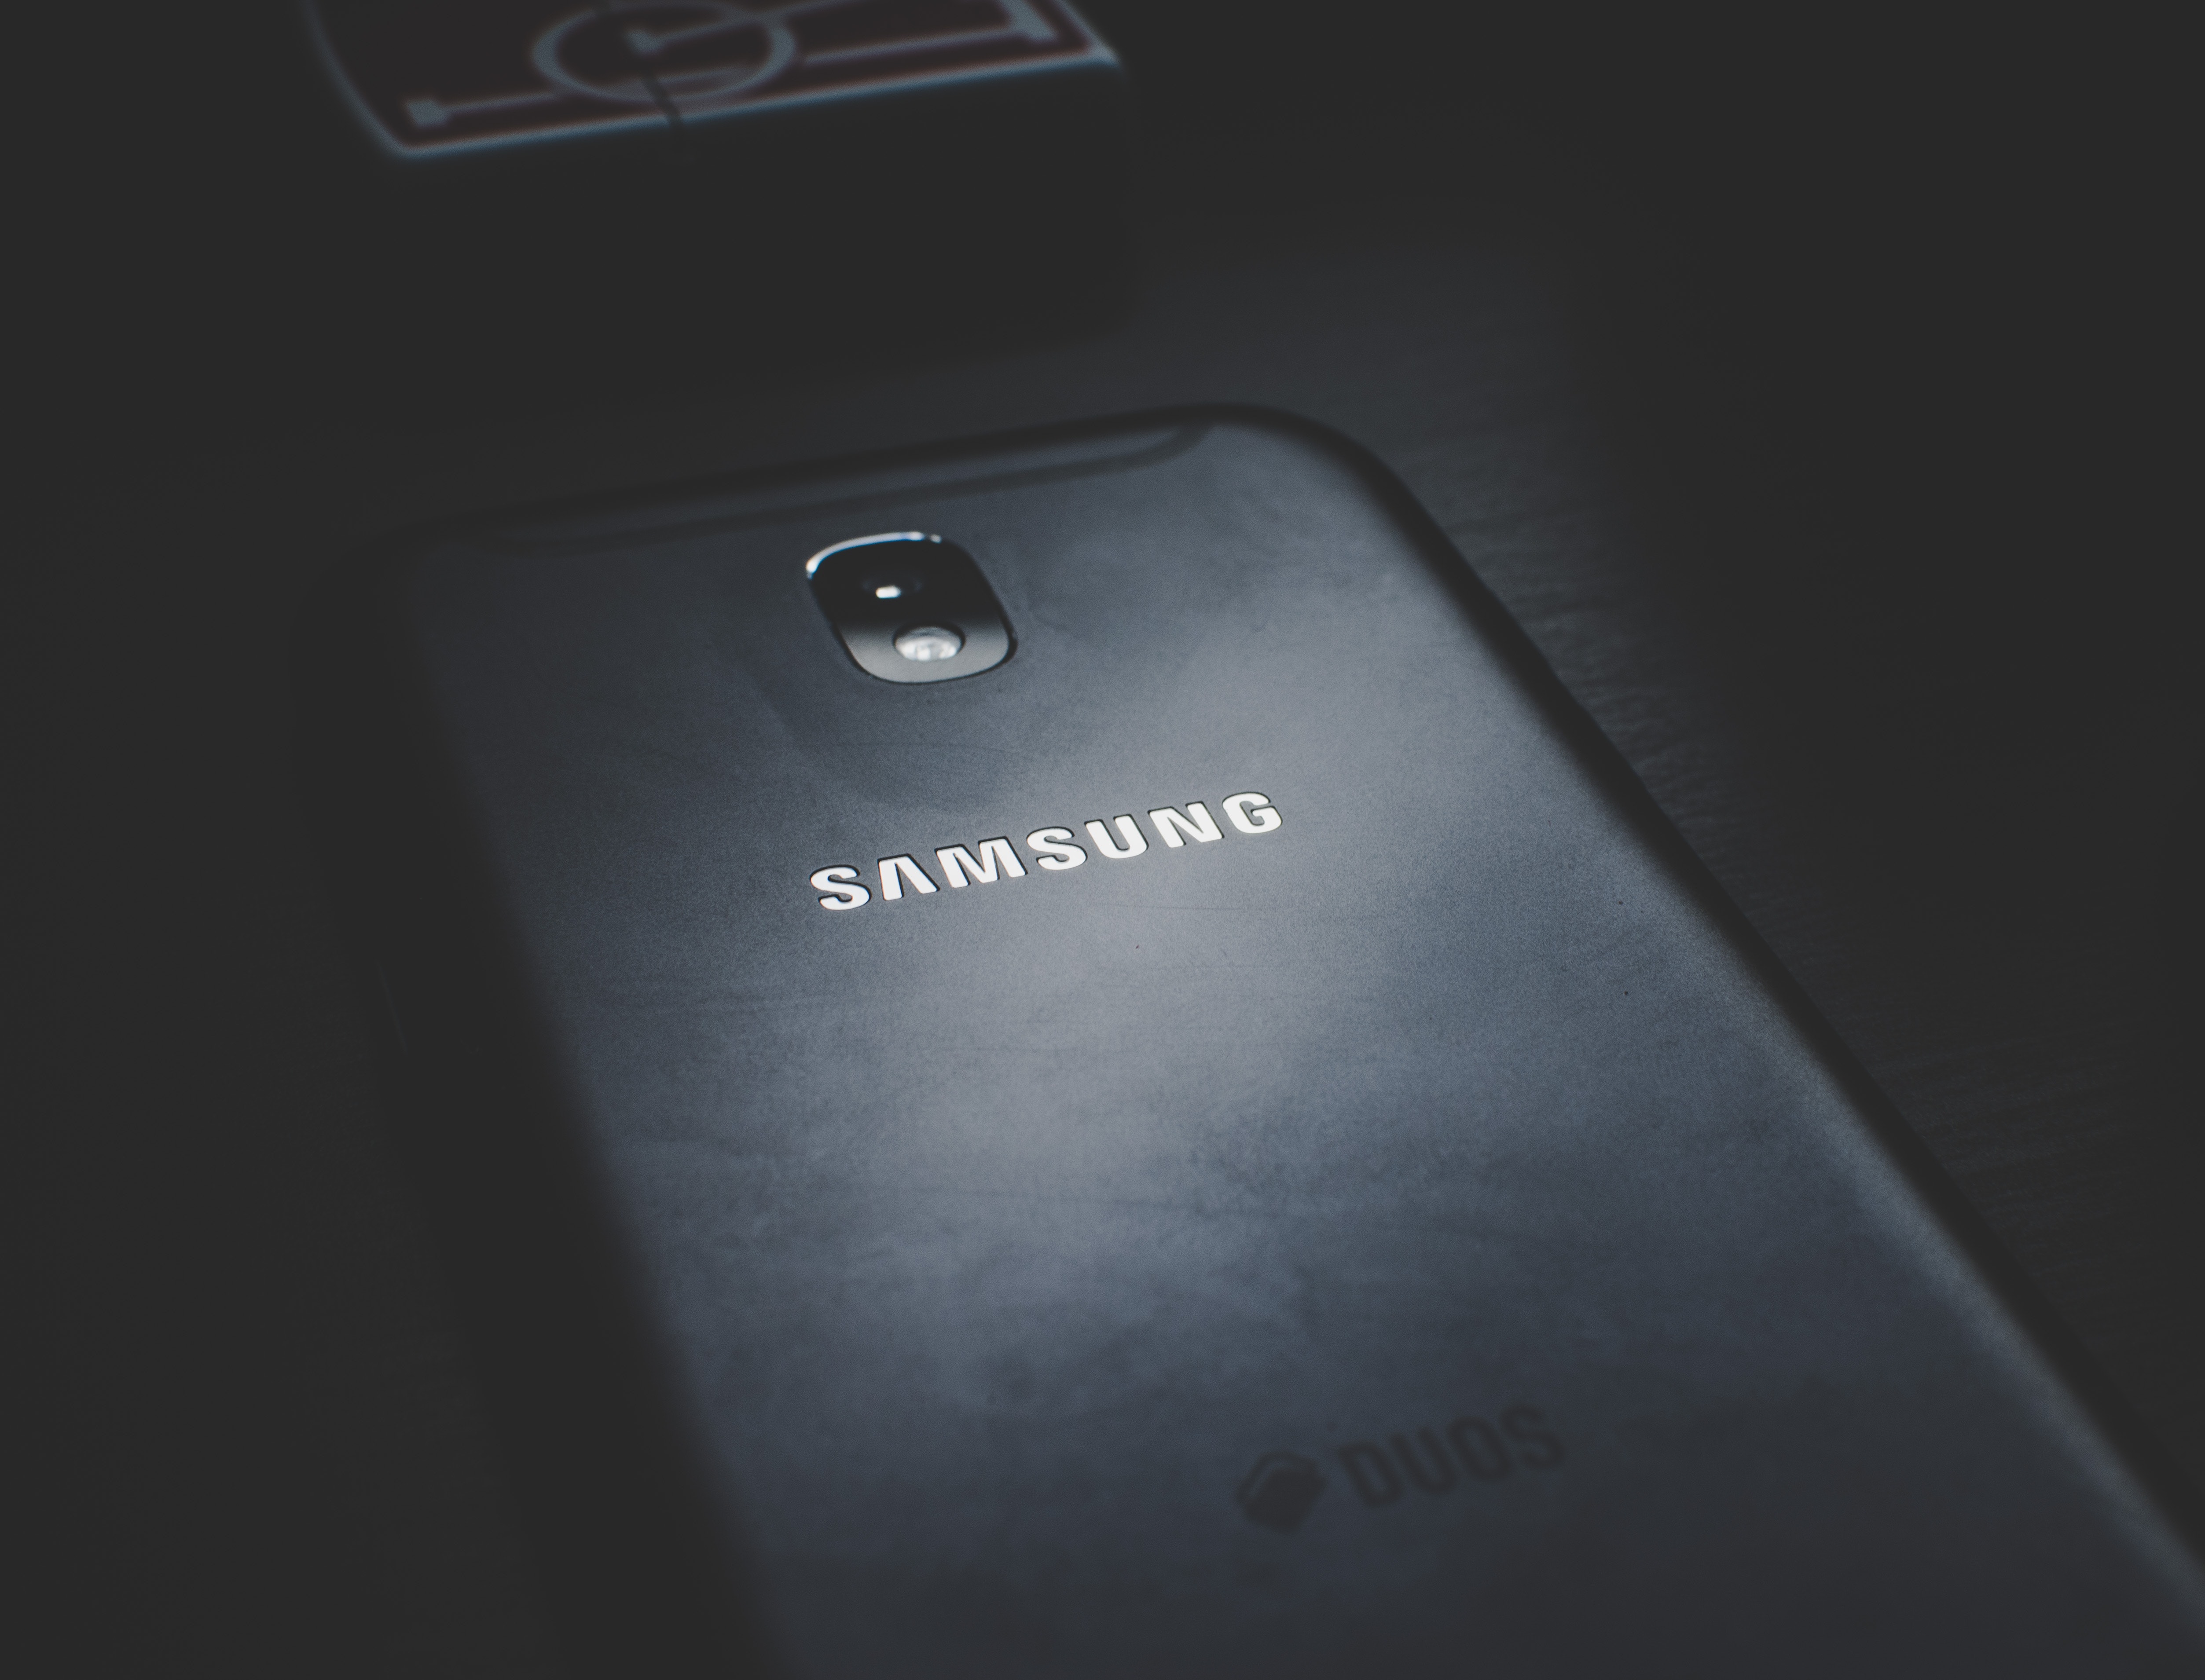
mobile phone, gadget, electronic device, technology, communication device, product, portable communications device, smartphone, font